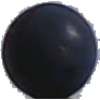
Label: blue_grape